No. 421 Squadron RCAF

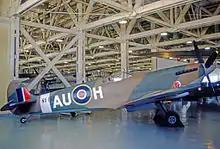
Supermarine Spitfire IX wearing the "Red Indian" markings and AU code of No. 421 Squadron on display at the Canadian Aviation Museum at Rockcliffe Airport near Ottawa.

During 1942 the squadron was under 10 Group and flew its mission from RAF Warmwell, RAF Fairwood Common, RAF Bolt Head, RAF Ibsley, RAF Angle, RAF Zeals and RAF Charmy Down. In January 1943 the squadron joined the 127 (Canadian) Wing and moved to Redhill Aerodrome airfield. Late in spring of 1943 the squadron received Spitfire Mk IX and flew under the command of Wing Commander Johnnie Johnson.